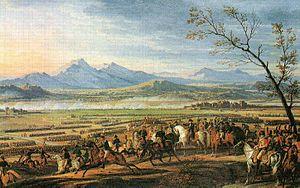
Voici la liste de batailles de l'Histoire de France depuis les raids gaulois en Italie au IVᵉ siècle av. J.-C. menés par le chef gaulois Brennus, jusqu'à aujourd'hui. Elle comprend les plus importantes batailles menées par les différents régimes qui se sont succédé et qui ont fait l'histoire militaire de la France.
Emil Franz Adam est un peintre allemand.
Les trois frères Delga sont des militaires des guerres de la Révolution et napoléoniennes. Deux d'entre eux périrent à la même bataille de Wagram.